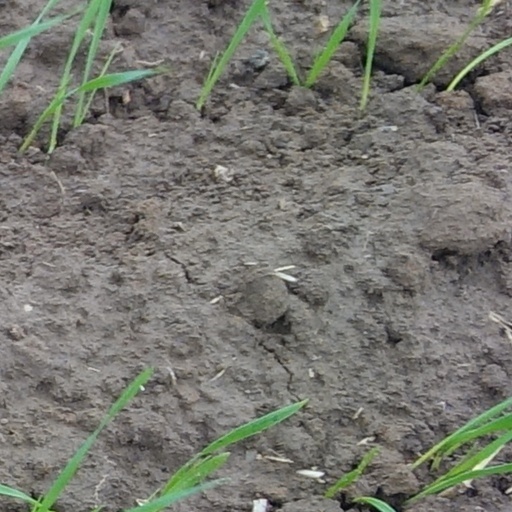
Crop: wheat